Nehal Chudasama

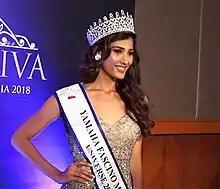
Chudasama in 2018.

Nehal Chudasama (born 22 August 1996) is an Indian model, fitness consultant and beauty pageant titleholder. She also works as an emcee. She was crowned Miss Diva Universe 2018 and represented India at Miss Universe 2018.